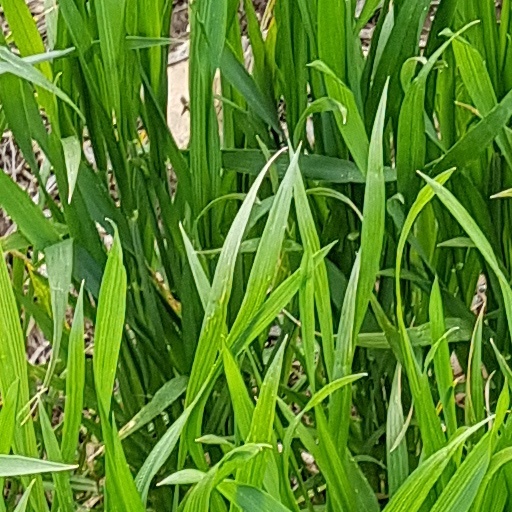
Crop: wheat